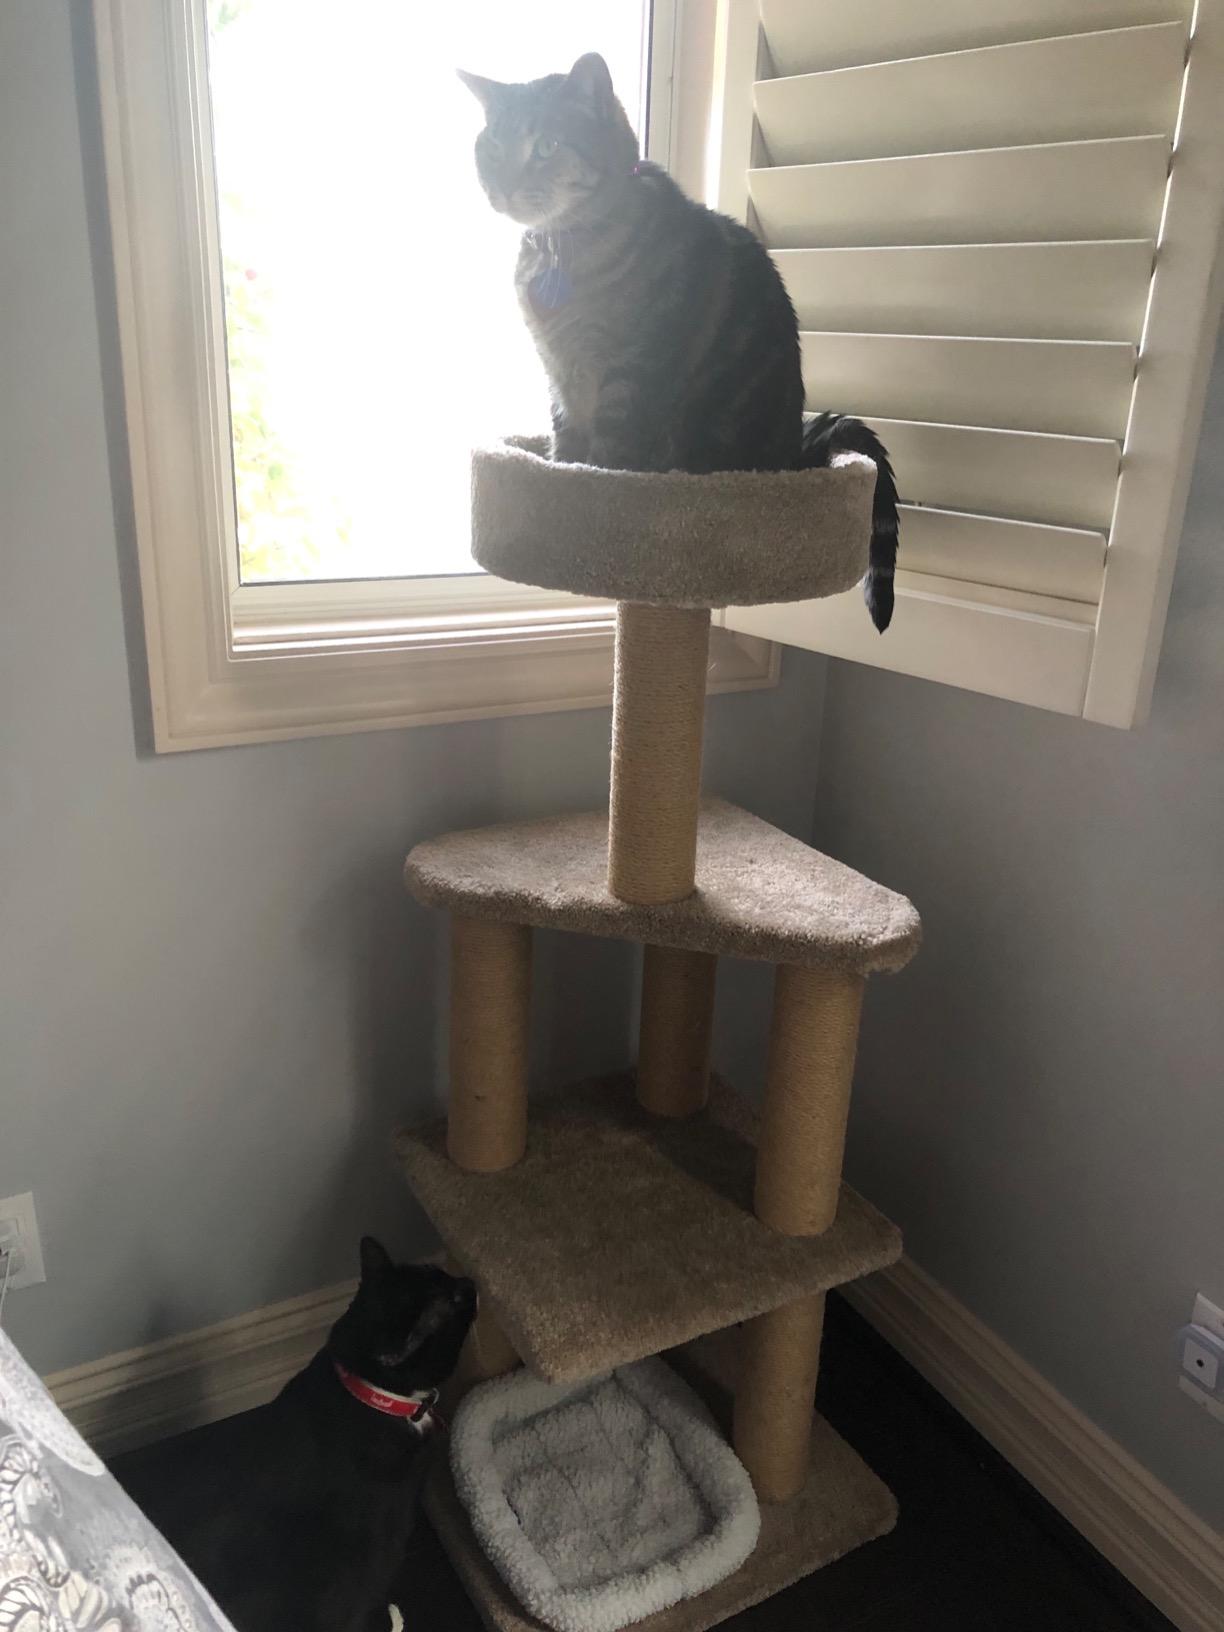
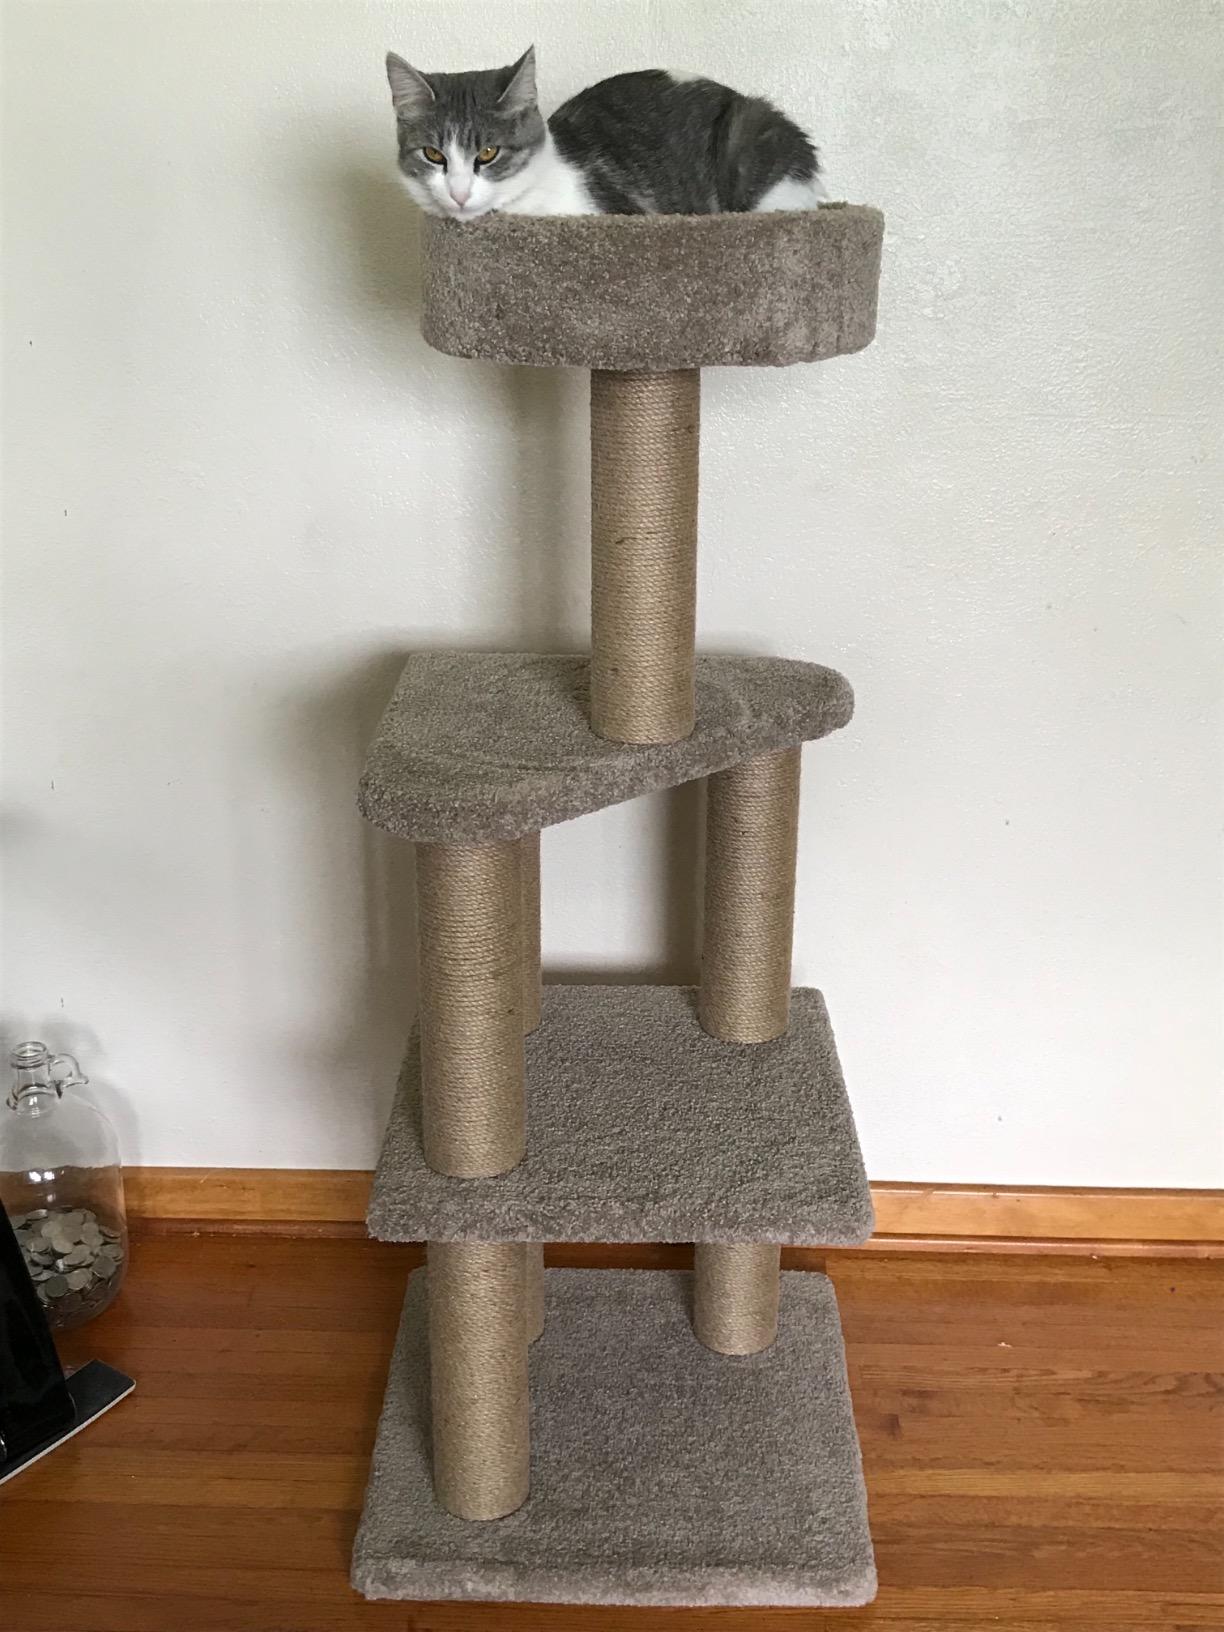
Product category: items_cat tree
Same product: yes